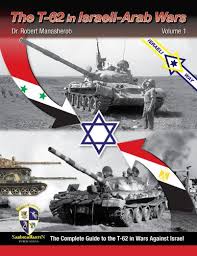
Label: T-62